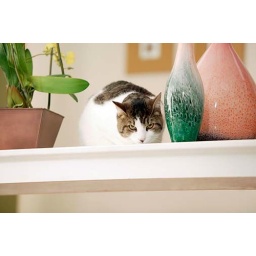
Cat sitting near plants and vases